Chrysolina coerulans

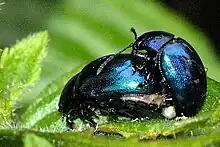
"Chrysolina coerulans"

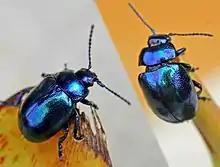
"Chrysolina coerulans"

The larvae of "Chrysolina coerulans" are soft-bodied, rounded in shape and black in colour.